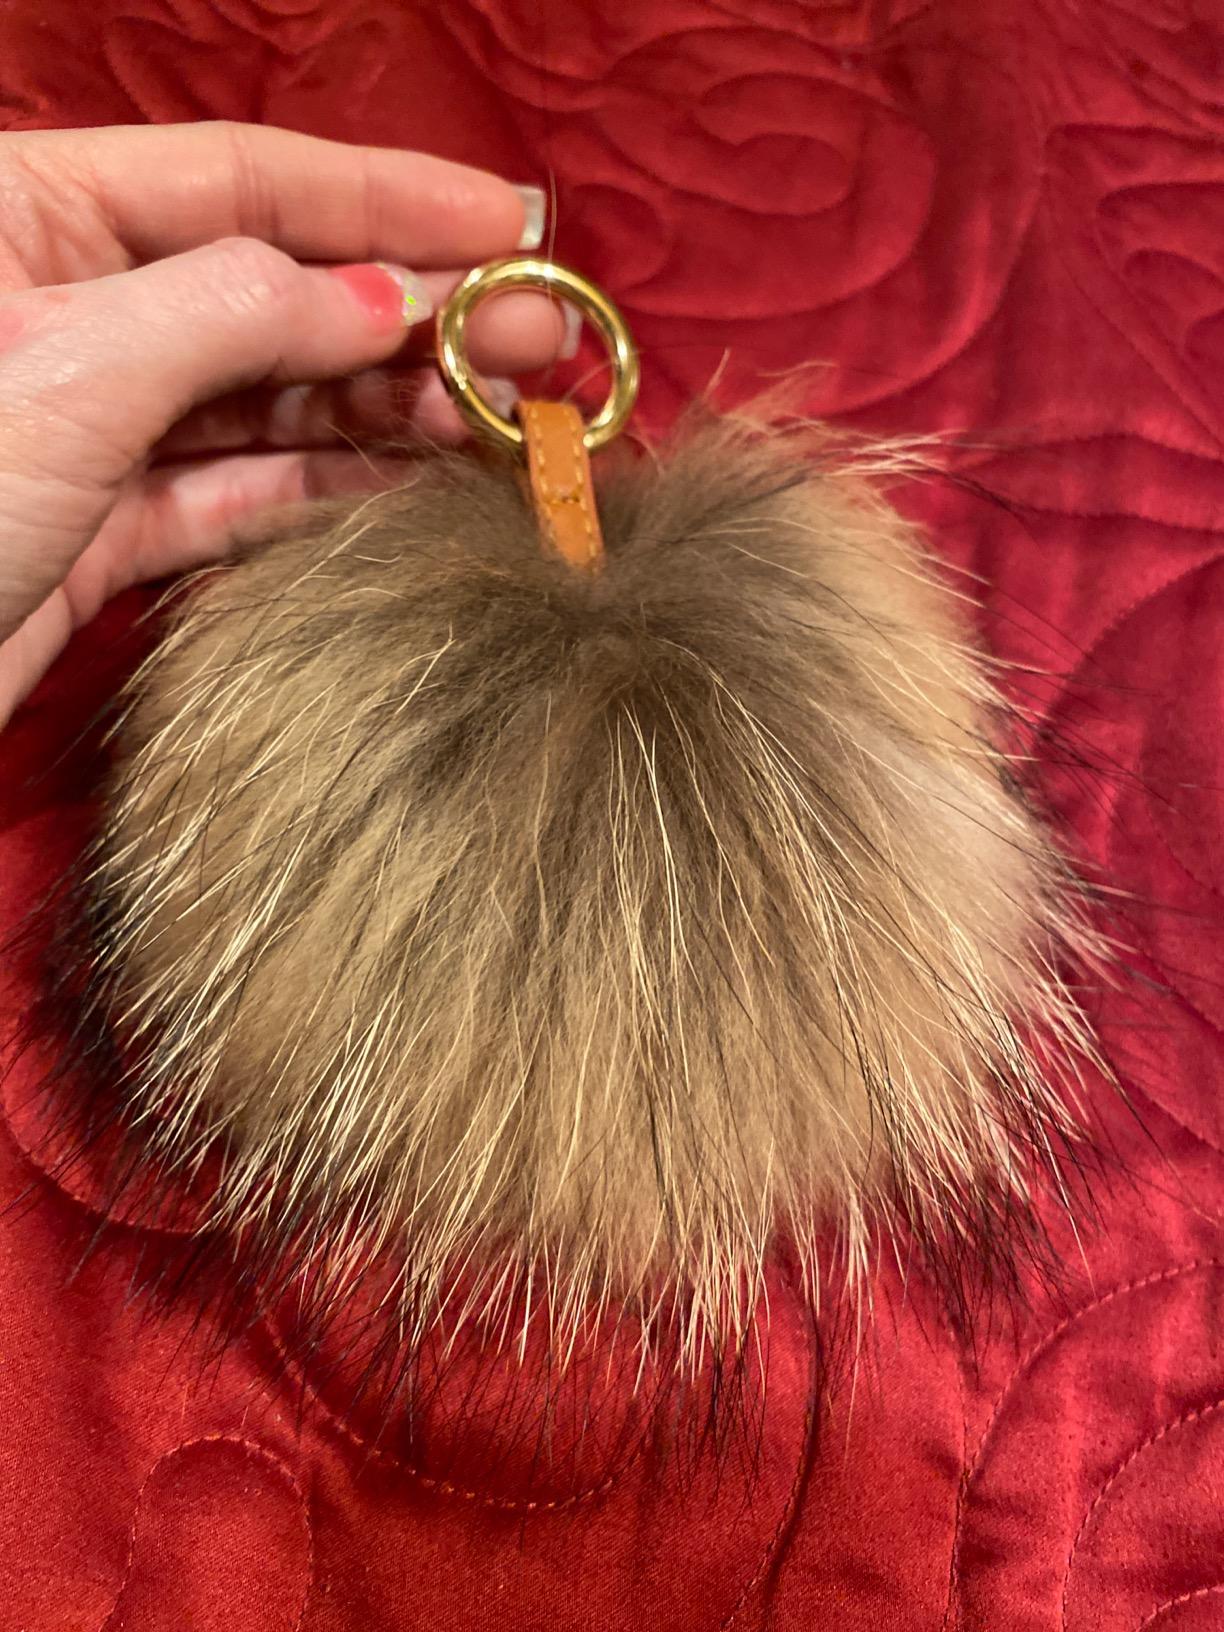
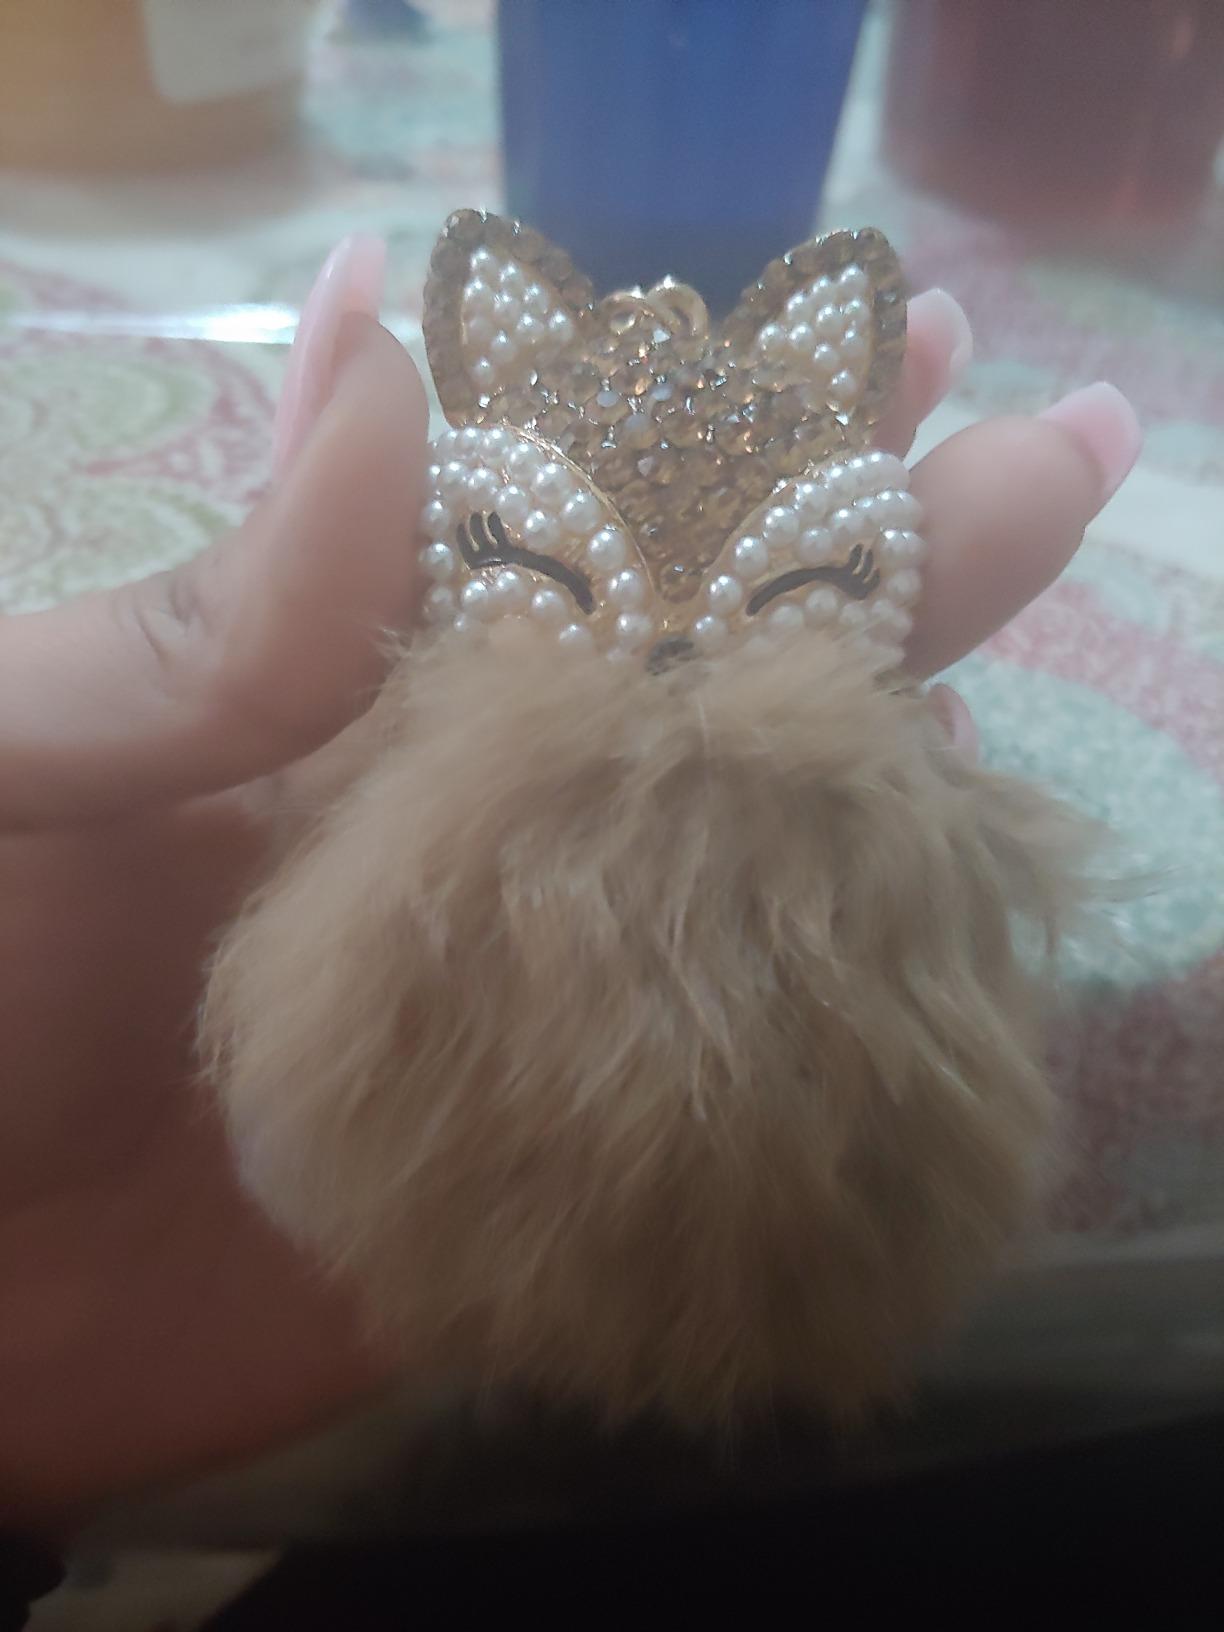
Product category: accessories_keychain
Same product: no